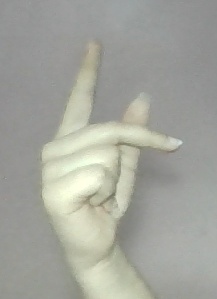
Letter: dha